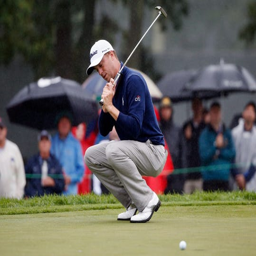
competitor reacts after missing a putt on the 15th hole during the third round of the golf tournament .